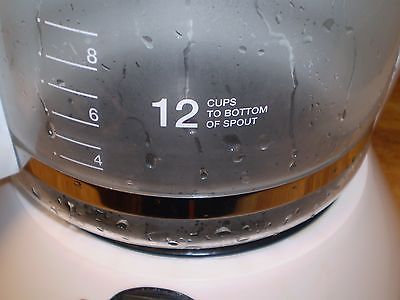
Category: coffee maker